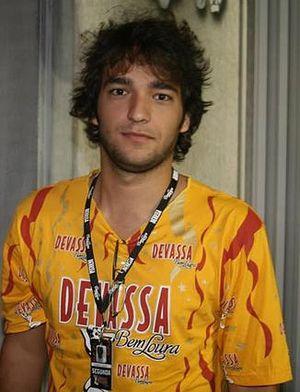
Humberto Carrão, né le 28 août 1991 à Rio de Janeiro, est un acteur brésilien.